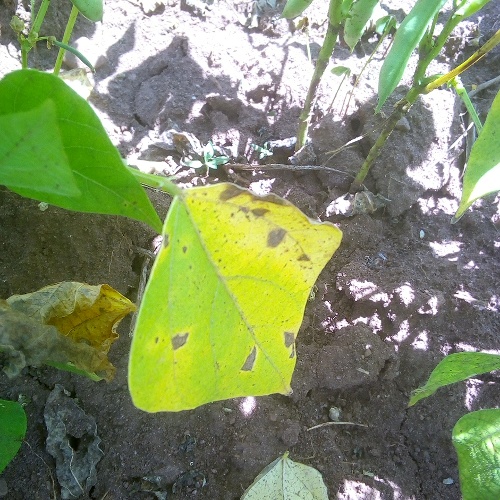
Leaf condition: angular_leaf_spot